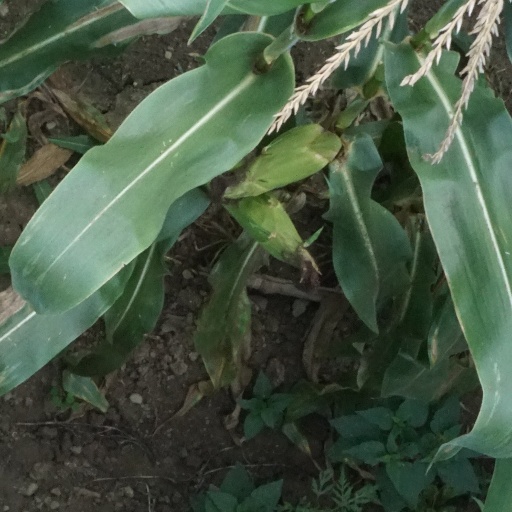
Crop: maize; corn